Emily Ratajkowski

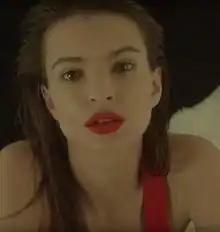
Portrait of a brunette Caucasian with red lipstick from above

Days after "Gone Girl" September 26, 2014, New York Film Festival premiere, Ratajkowski became the cover model for the November 2014 issue of "Cosmopolitan". On October 30, 2014, she appeared with Taylor Kitsch in the "" live-action trailer. Ratajkowski appeared on the February 2015 "FHM" cover, but she tweeted that her picture was used without her consent. "FHM" responded that "we liked the pictures so much we stuck one on our front cover".